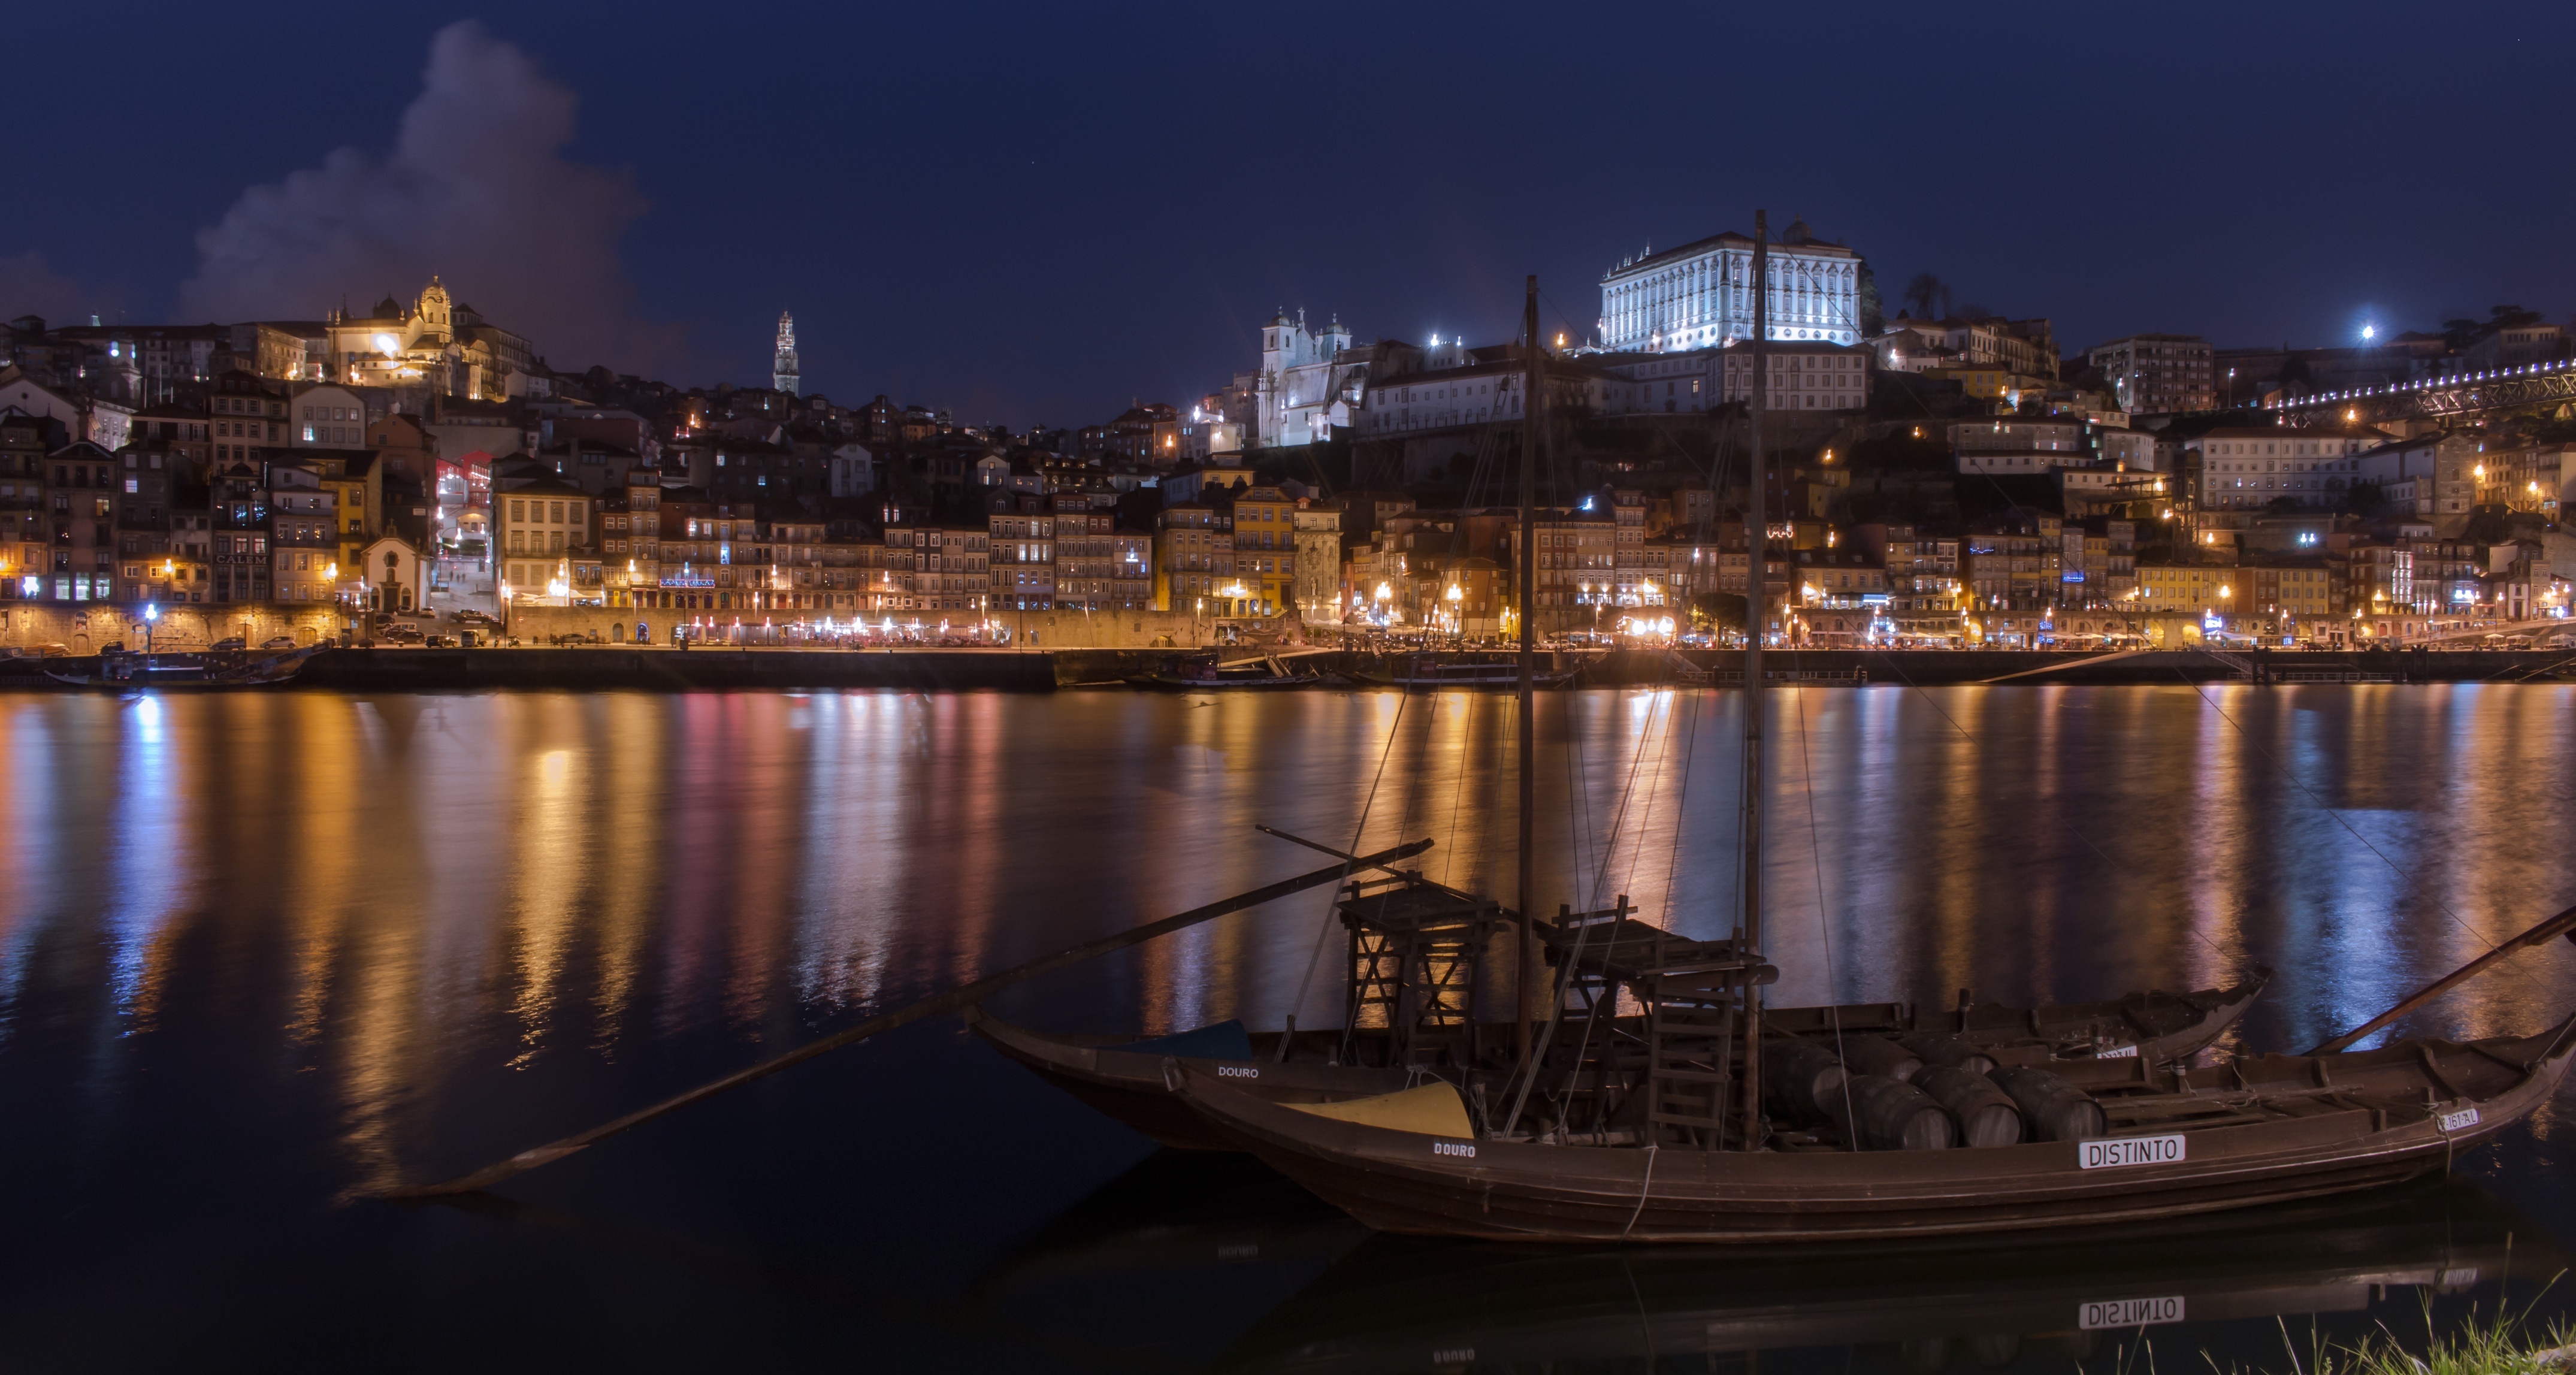
dock, skyline, night, city, cityscape, panorama, dusk, evening, reflection, landmark, marina, waterway, human settlement